Theodore Leighton Pennell

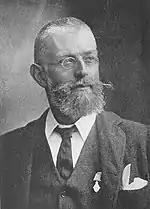
Theodore Leighton Pennell

Theodore Leighton Pennell (1867 – 23 December 1912), was an English Protestant missionary and doctor who lived among the tribes of Afghanistan. He founded Pennell High School and a missionary hospital in Bannu in the North-West Frontier of British India, now Pakistan. For his work he received the Kaisar-i-Hind Medal for public service in India. He published a work on his life under the title "Among the wild tribes of the Afghan frontier" in 1908. Pennell House at Eastbourne College was named after him.